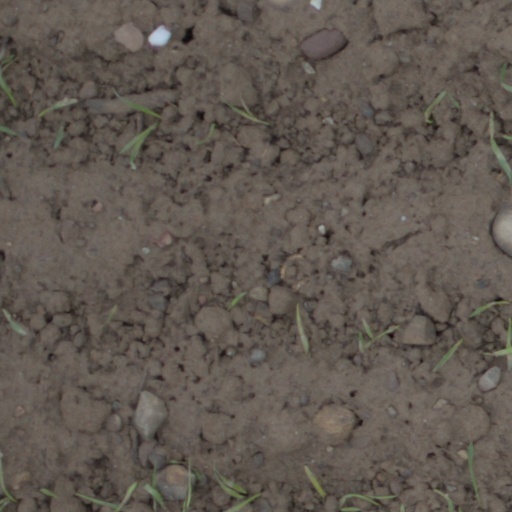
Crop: wheat